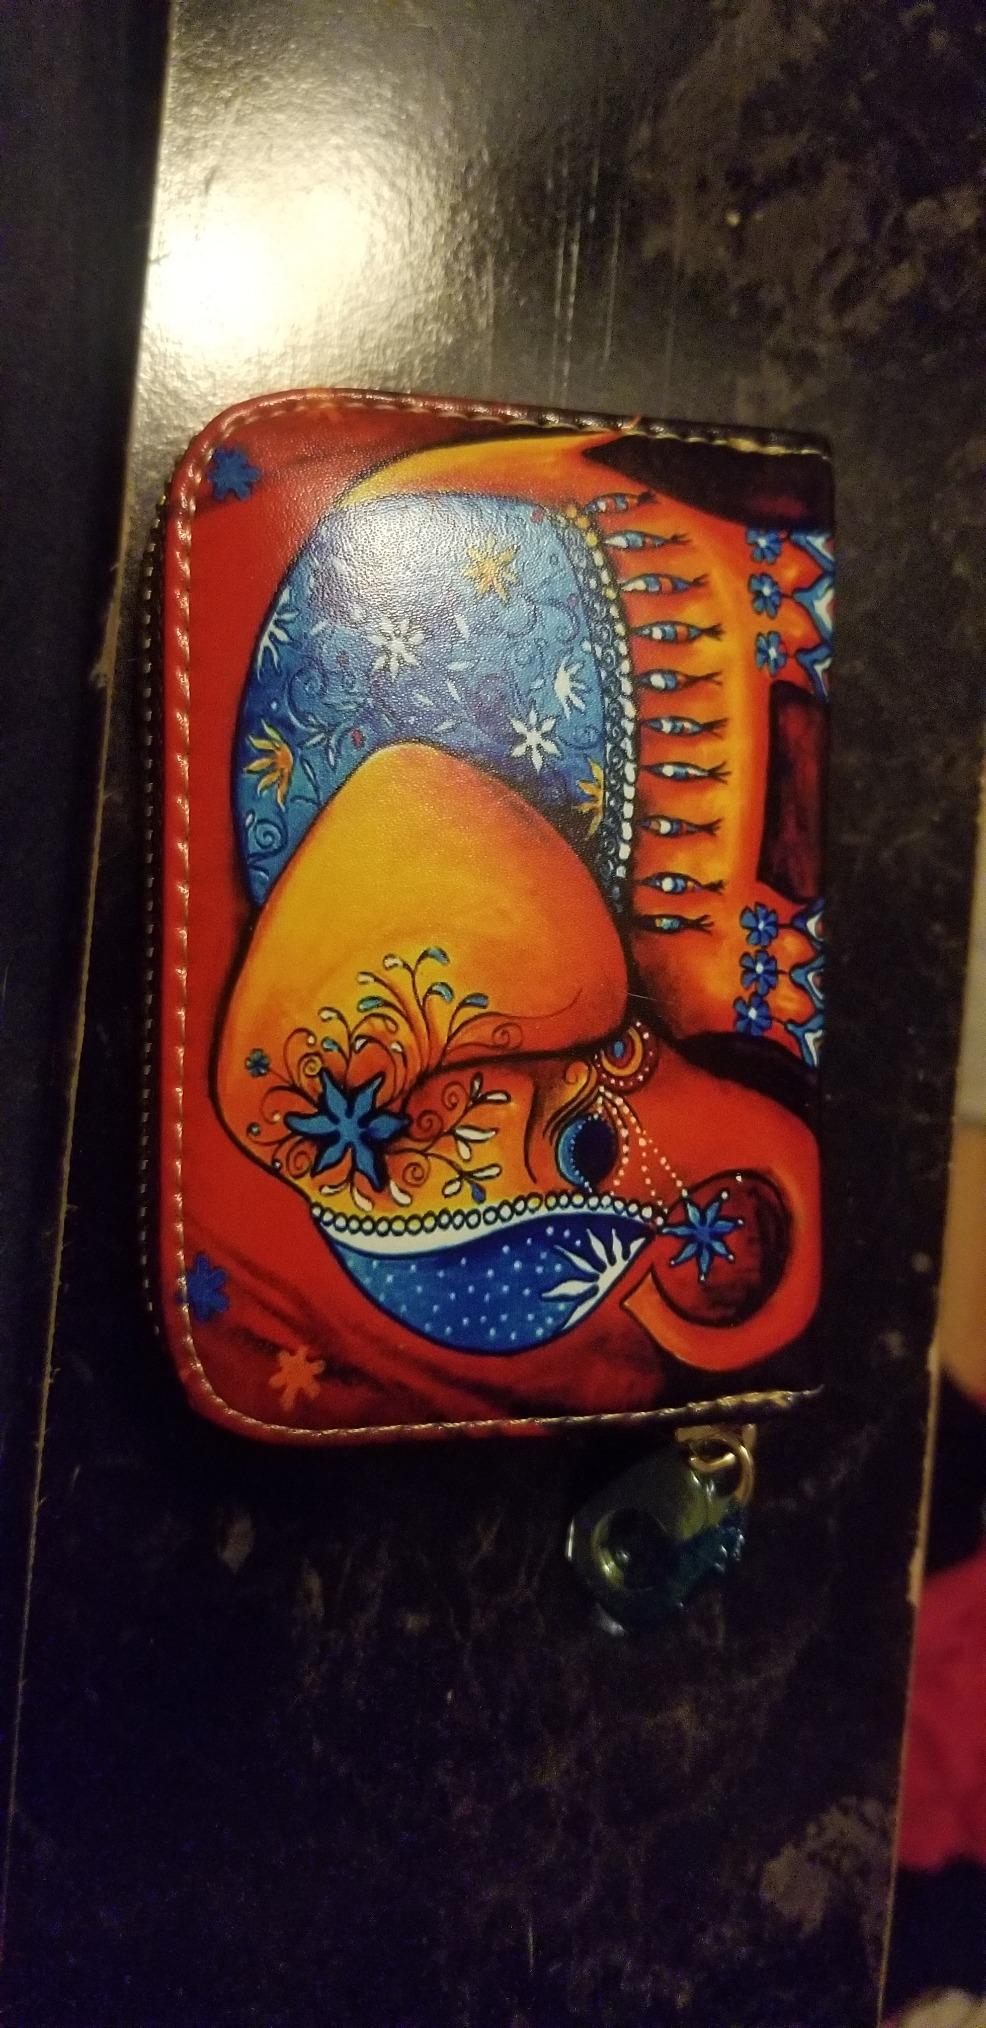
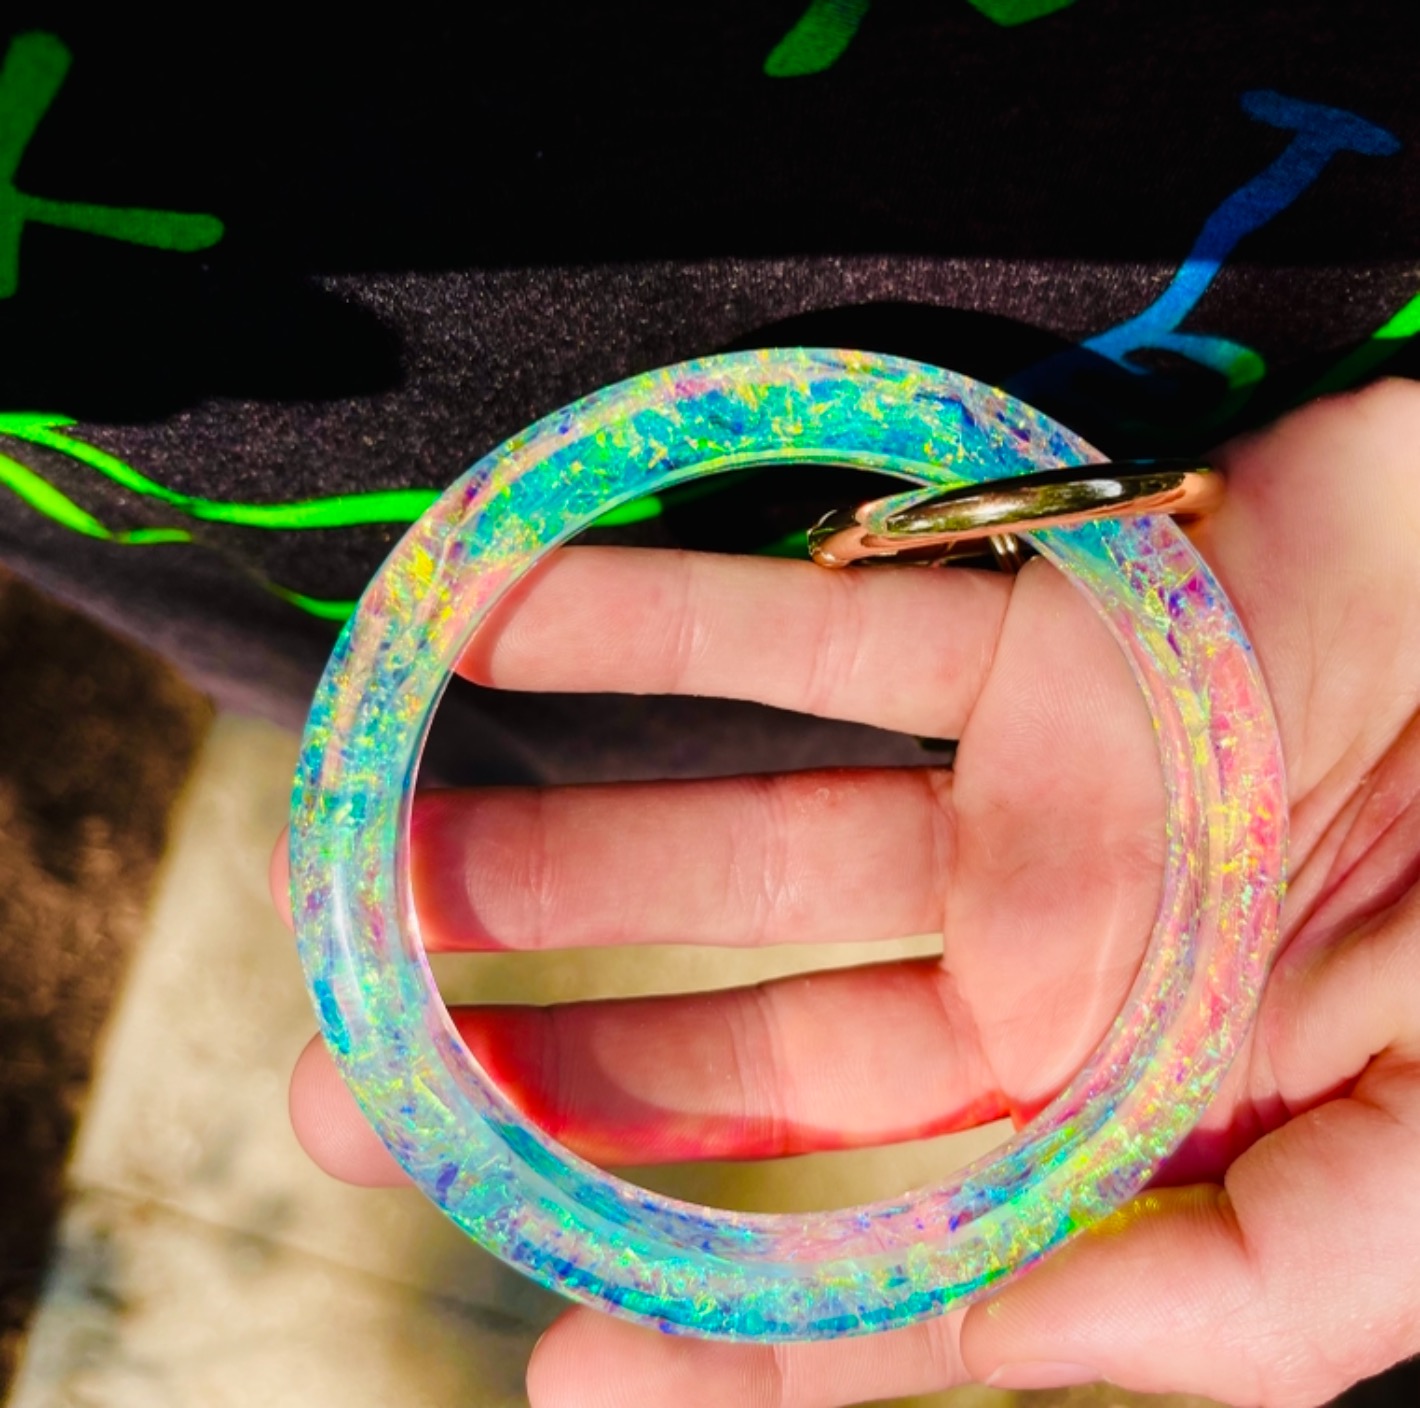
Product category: accessories_keychain
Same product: no